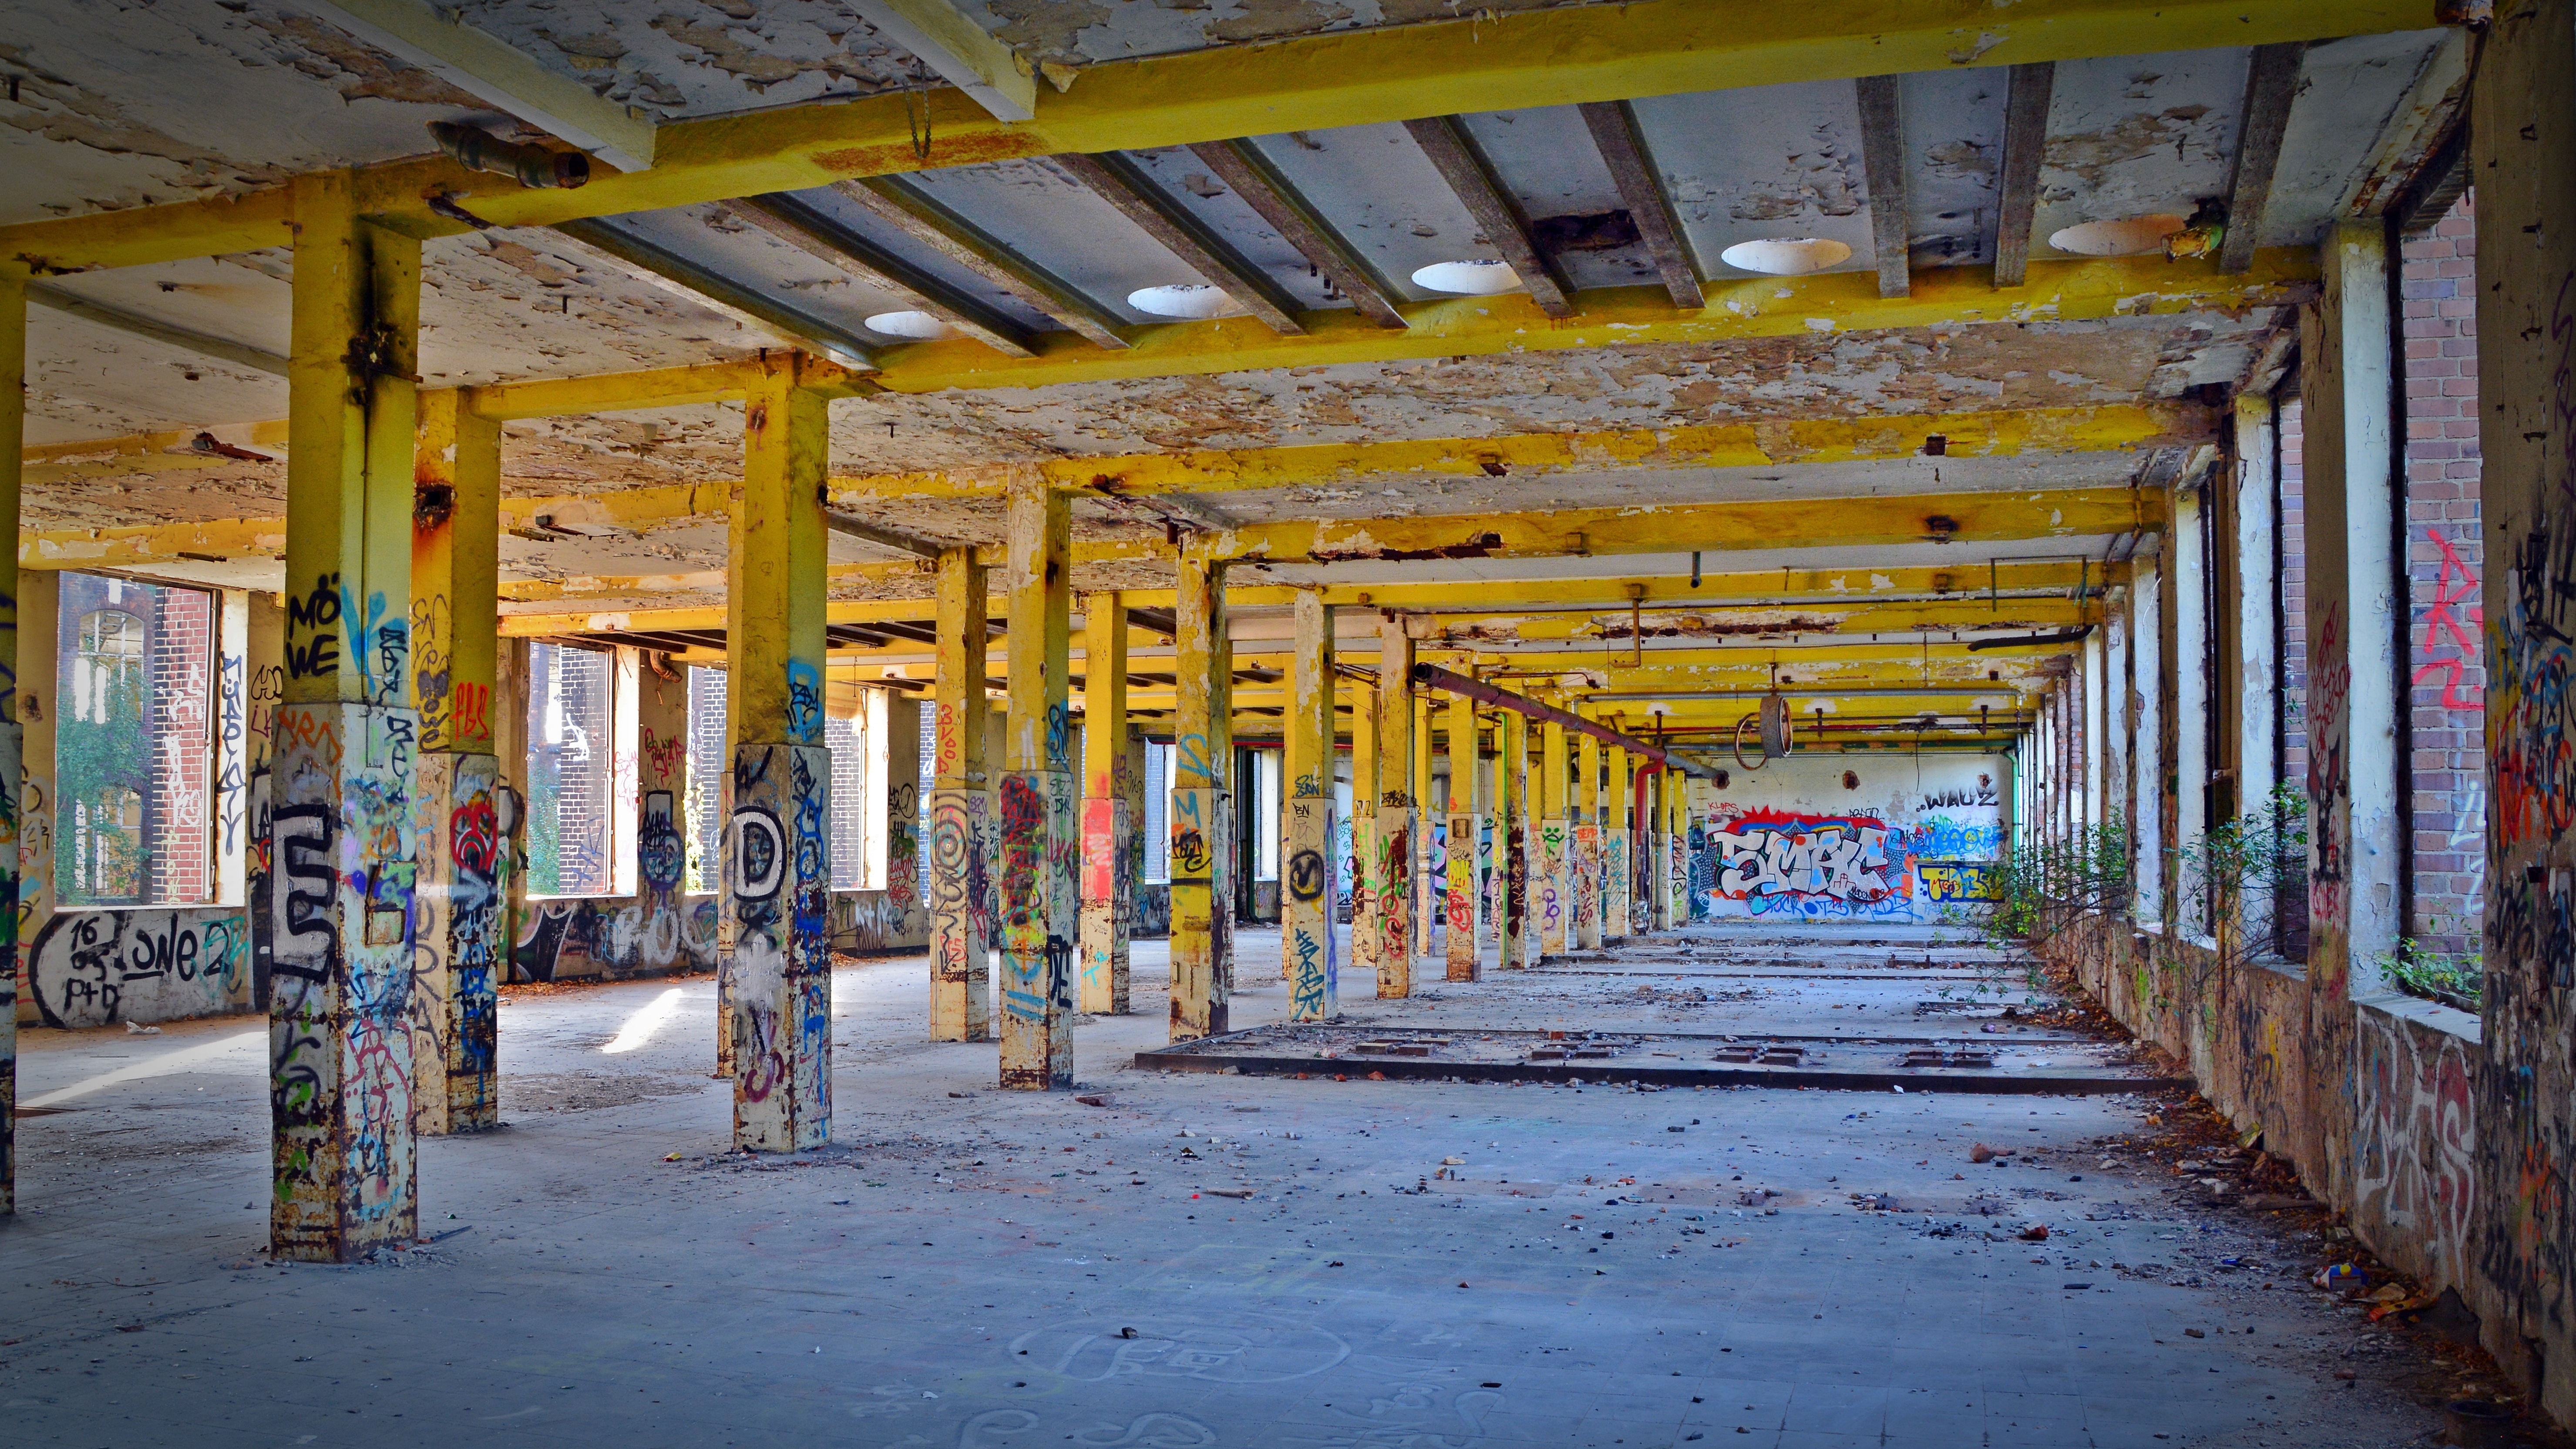
wood, building, old, broken, factory, industry, decay, ruin, graffiti, warehouse, stall, leave, industrial plant, lost places, pforphoto, industrial building, factory building, lapsed, old factory, urban area